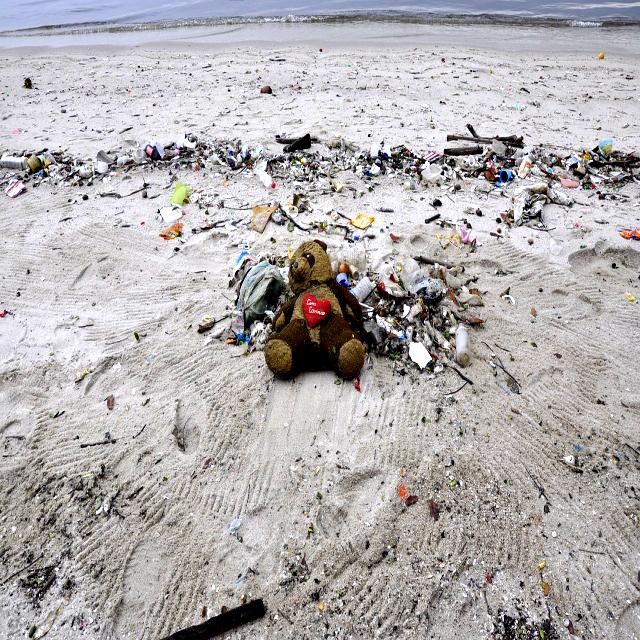
Label: Garbage